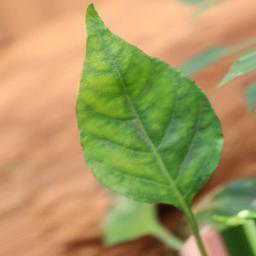
Label: healthy